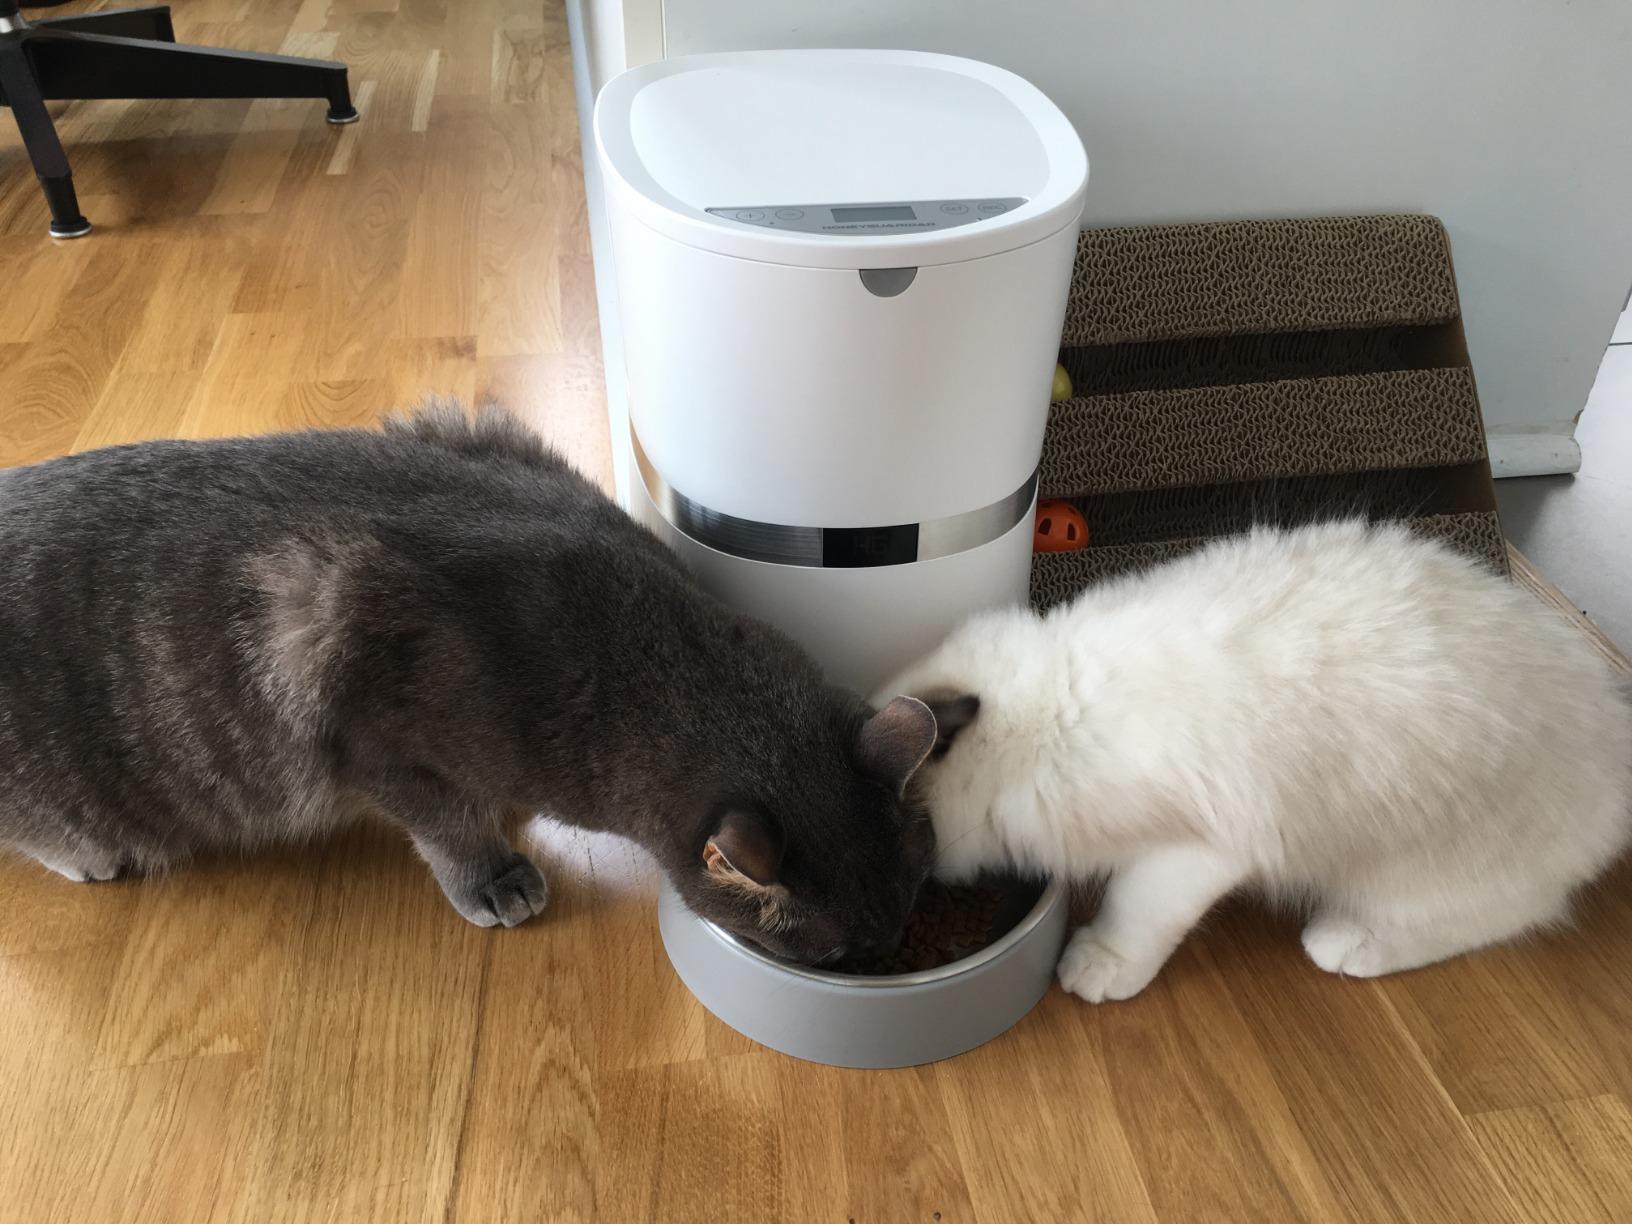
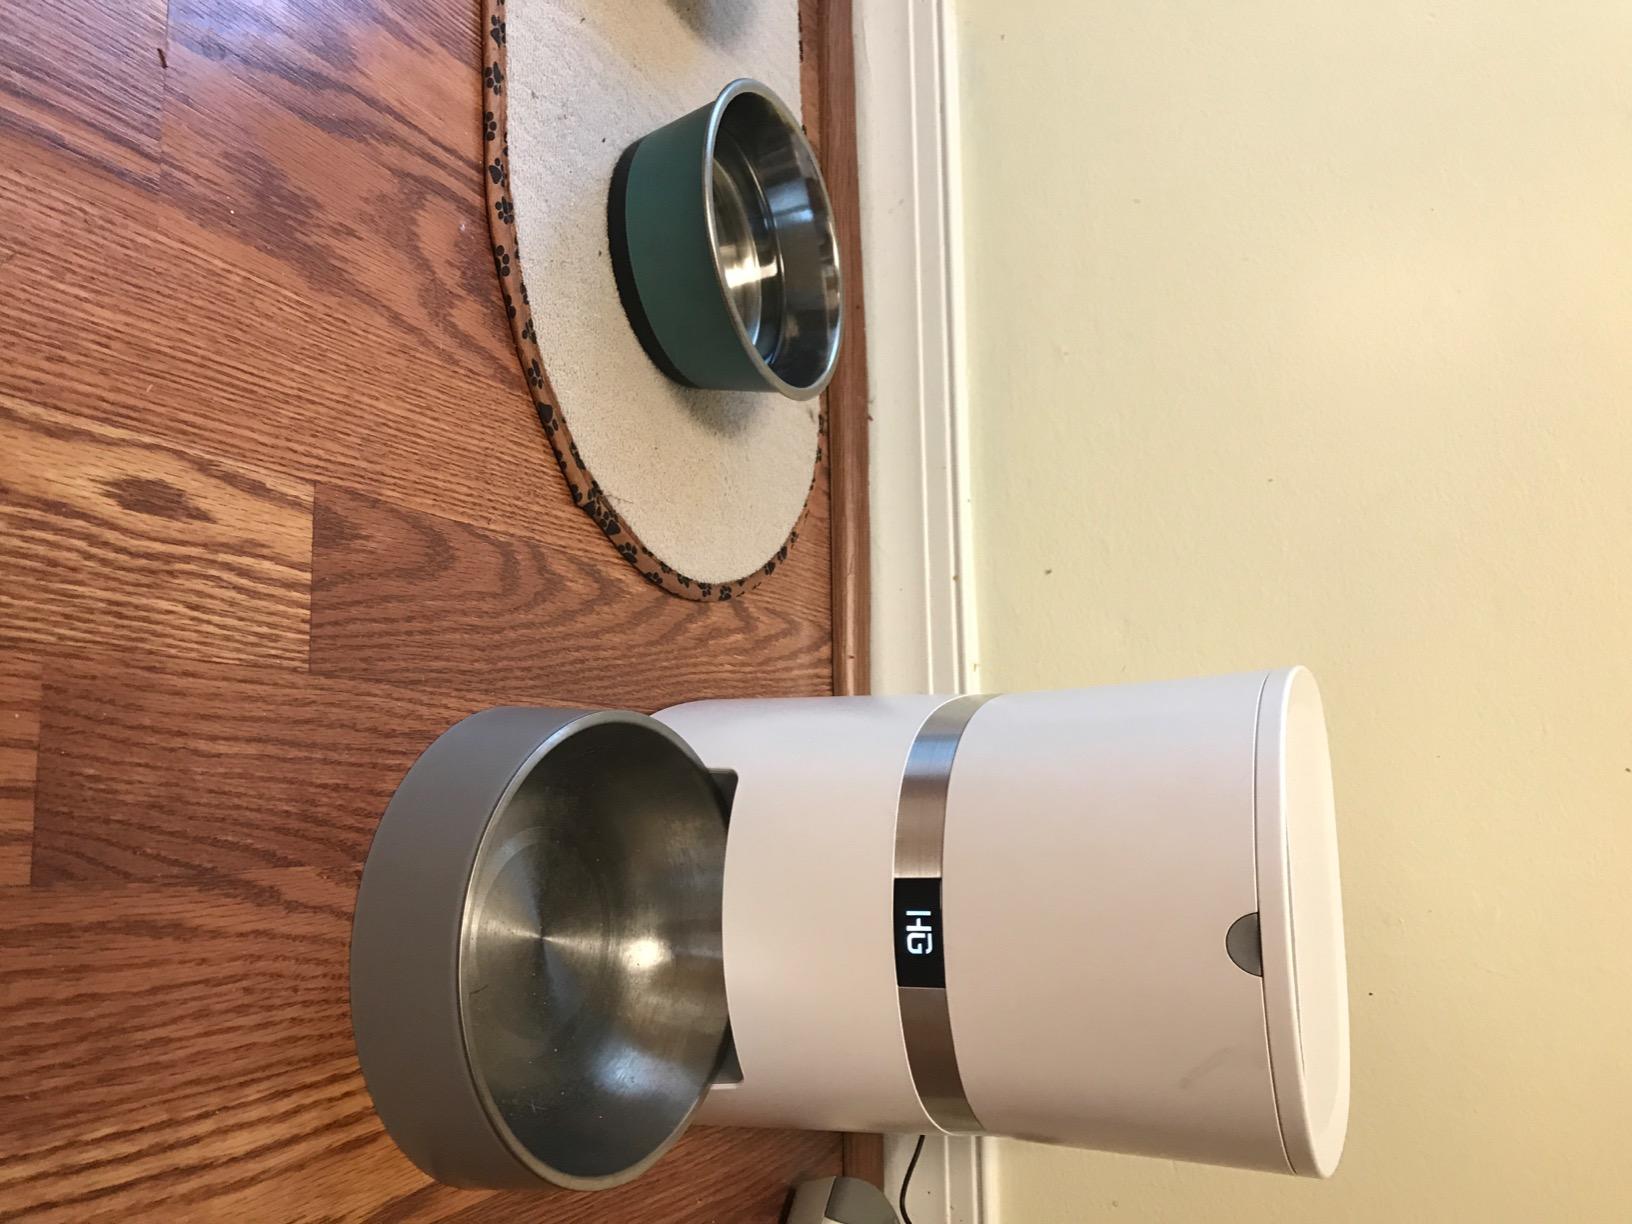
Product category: items_feeder
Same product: yes